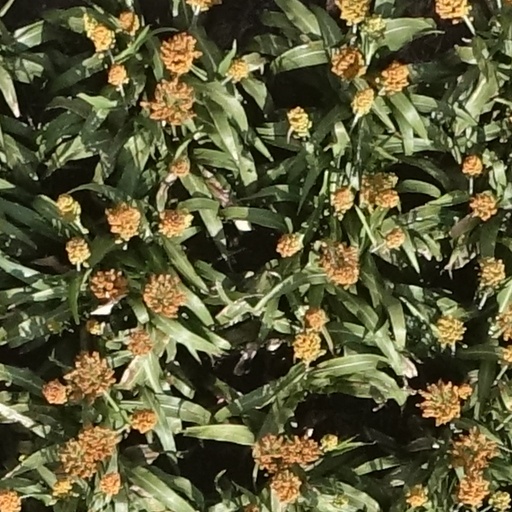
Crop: sorghum